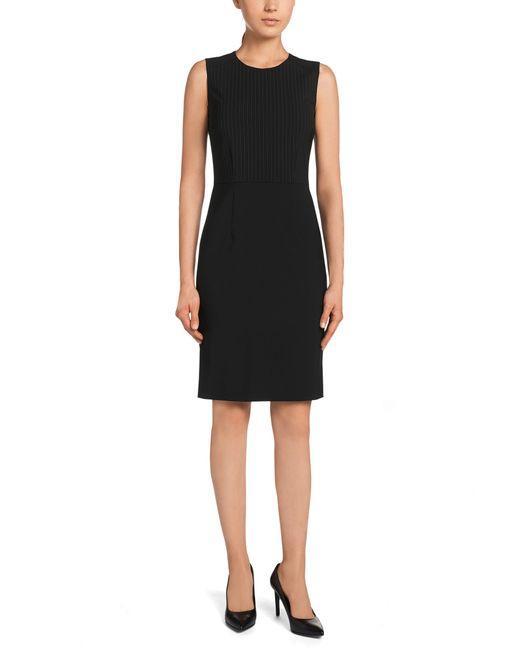
Ärmelloses knielanges Kleid aus schwarzem Leinen mit Rundhalsausschnitt